Marcel Bleustein-Blanchet

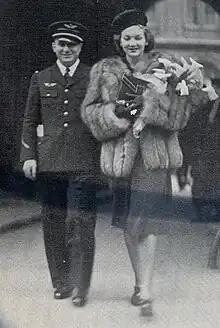
Marcel and Sophie Bleustein-Blanchet (c. 1940)

The Bleustein-Blanchets had three daughters. Marie-Francoise (born in 1940) died in a car accident in 1968, and Elisabeth (born in 1944) became the heir apparent to the Publicis fortune in 1996 and one of modern France's greatest intellectuals.